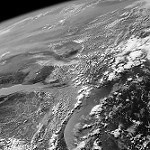
Label: B & W